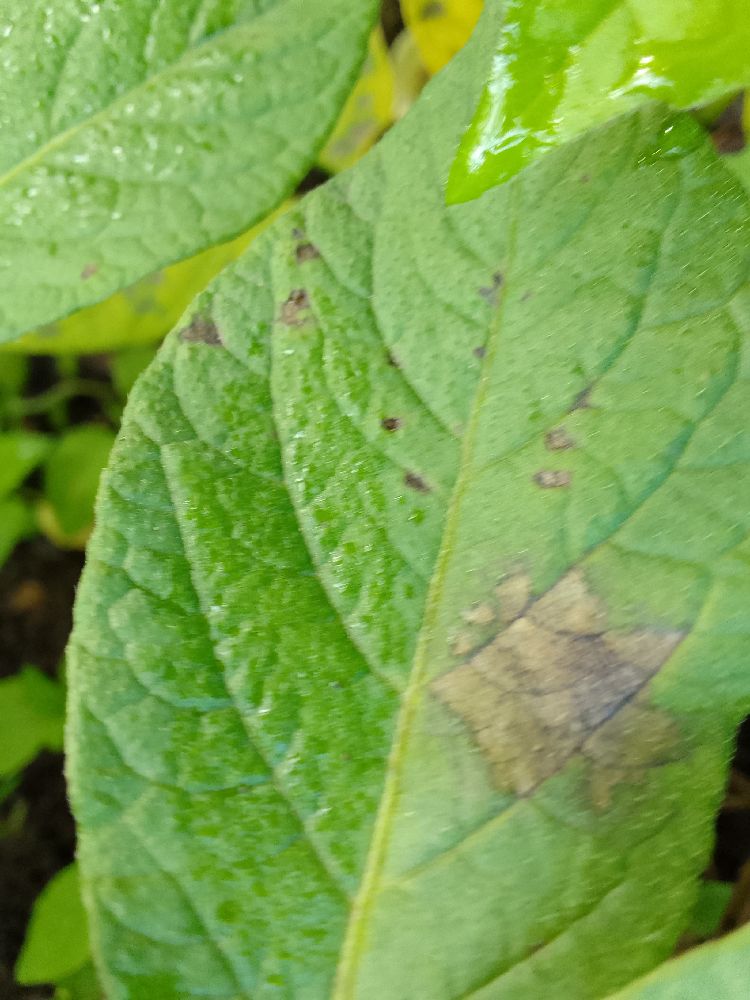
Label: Late blight